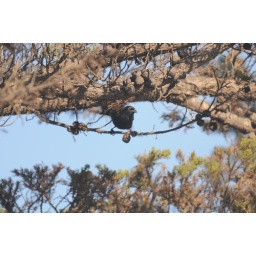
Bird in tree at bay coast